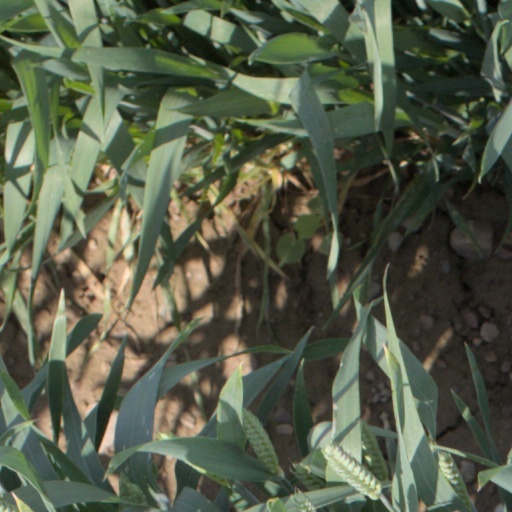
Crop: wheat